Furuta Oribe

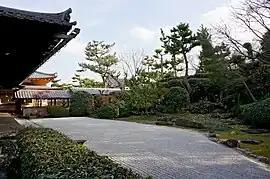
Stone garden of Nanshū-ji in Sakai, Osaka prefecture, where Furuta Oribe was involved in its design

His teacher in the tea ceremony was Sen no Rikyū. He became the foremost tea master in the land after Rikyū's death, and taught this art to the shōgun Tokugawa Hidetada. Among his other particularly famous tea ceremony students were Ueda Sōko, Kobori Enshū and Hon'ami Kōetsu.